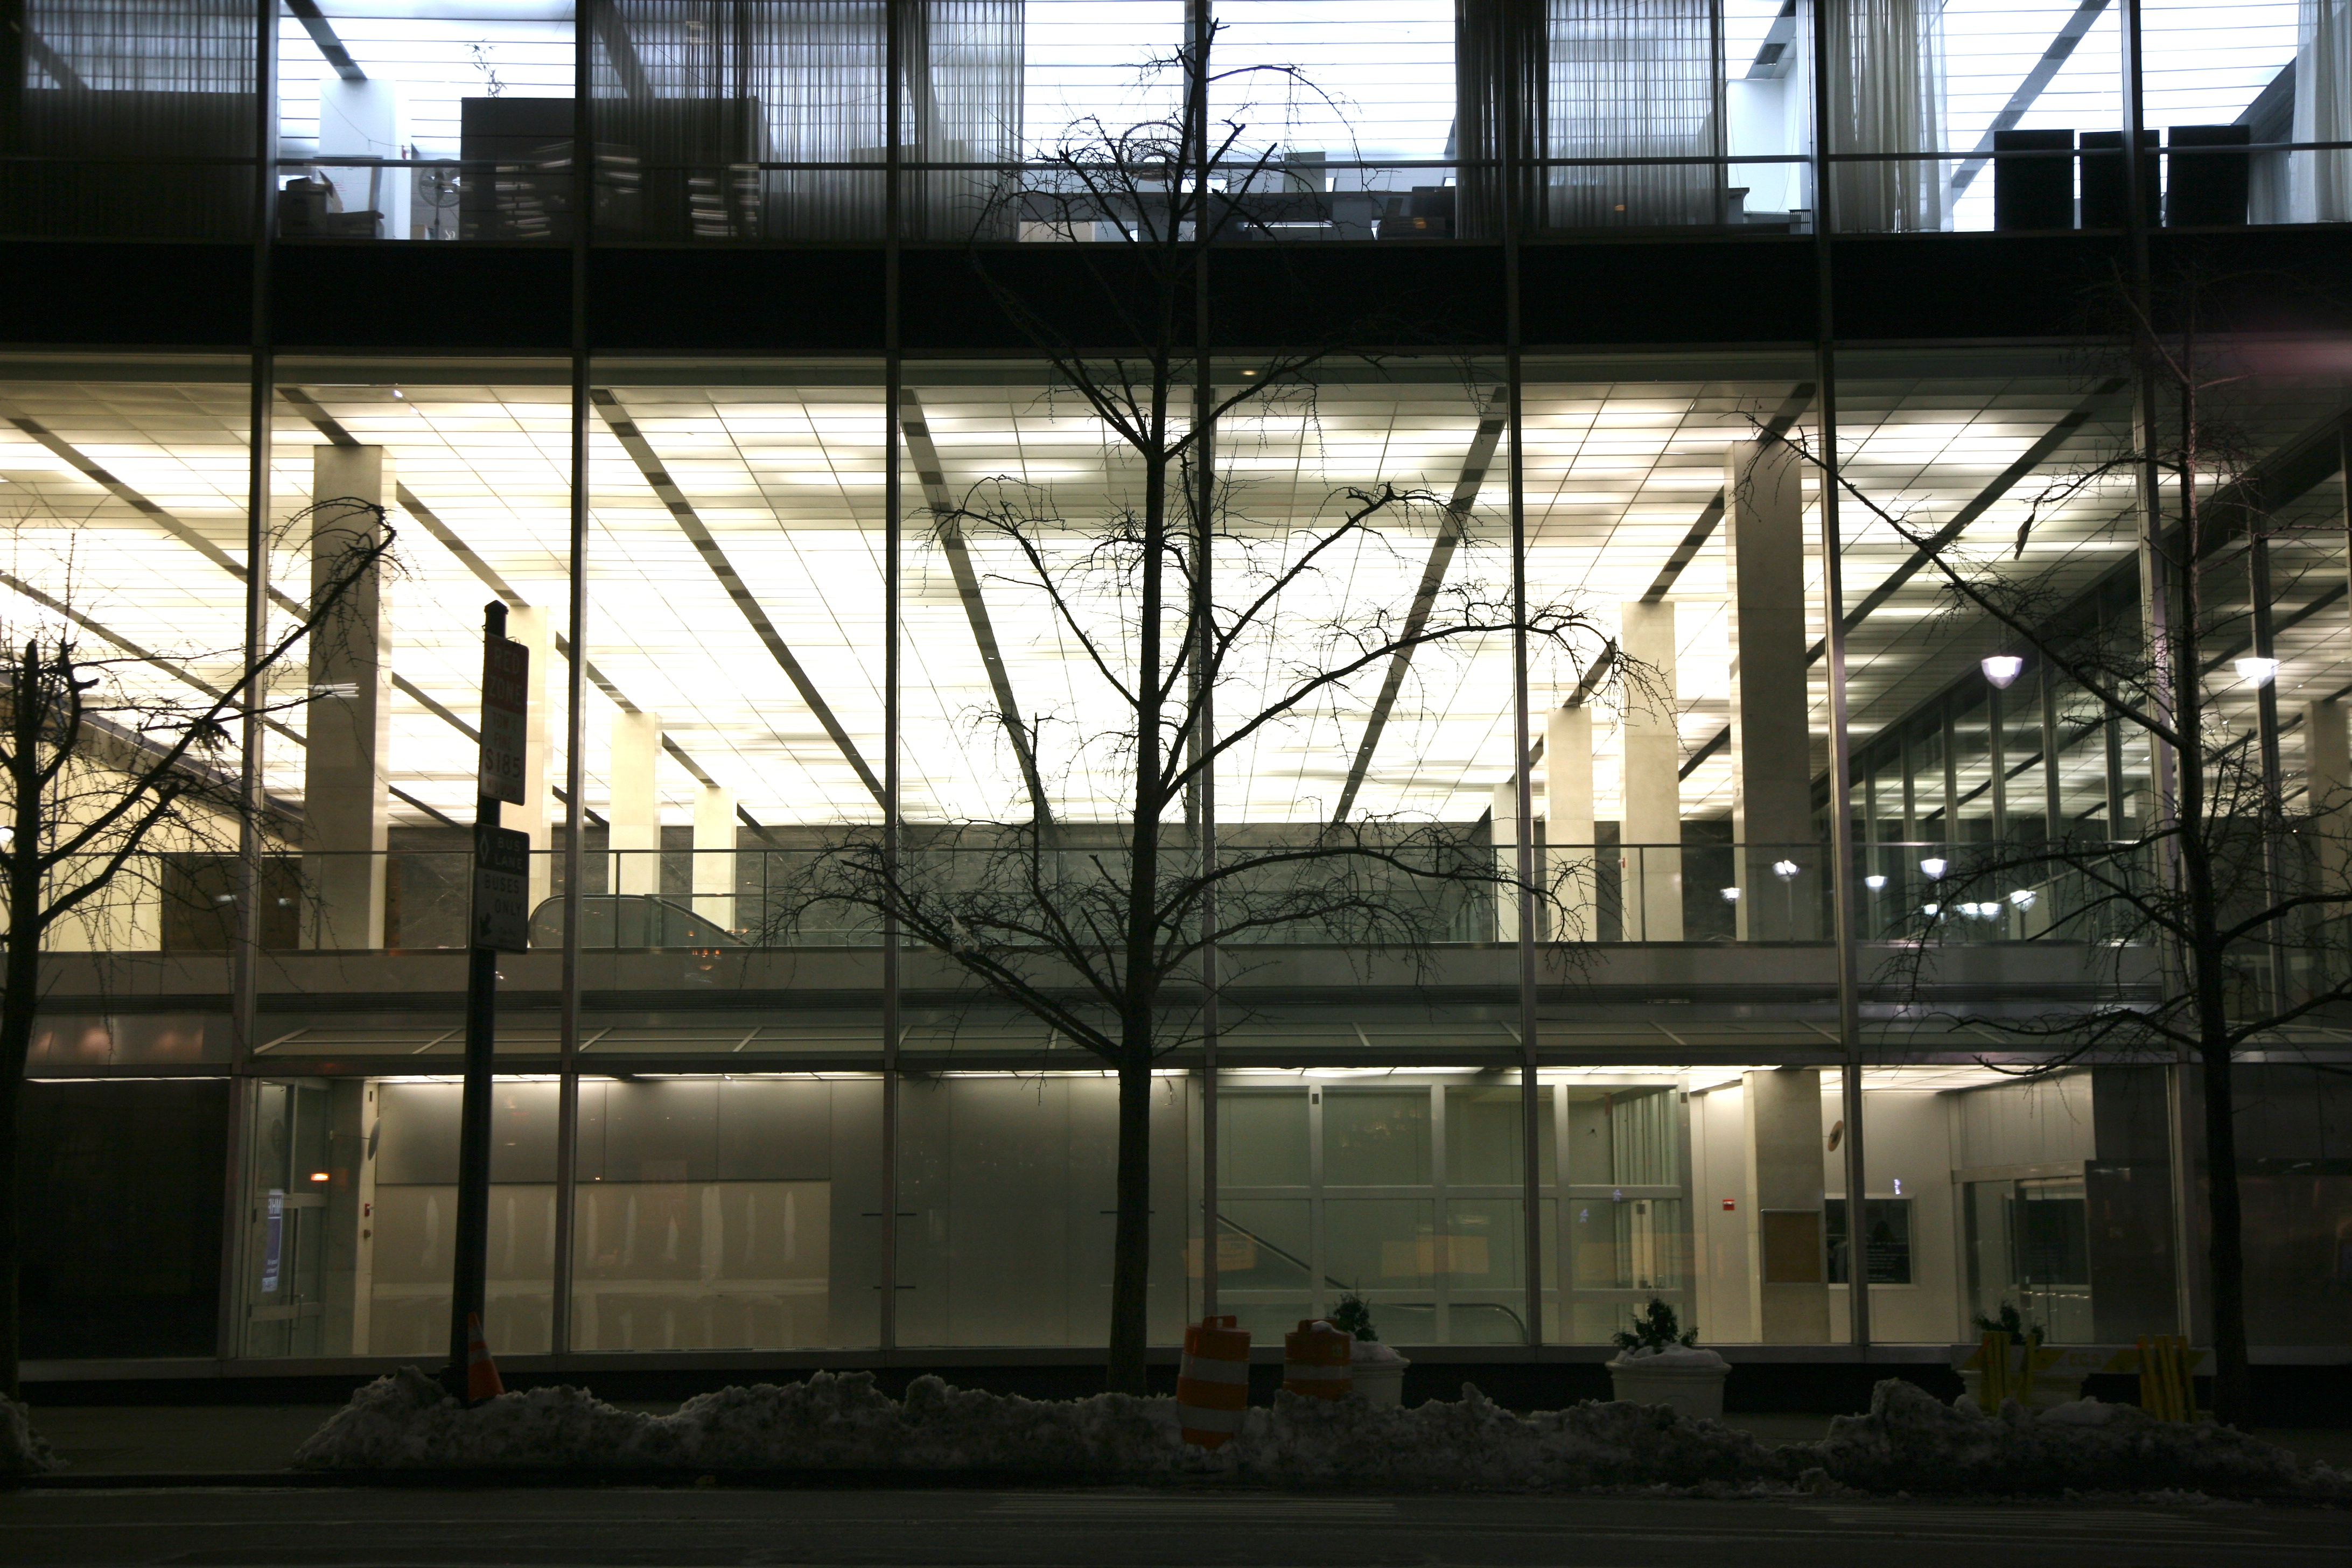
architecture, structure, building, facade, factory, industry, stadium, headquarters, urban area, sport venue